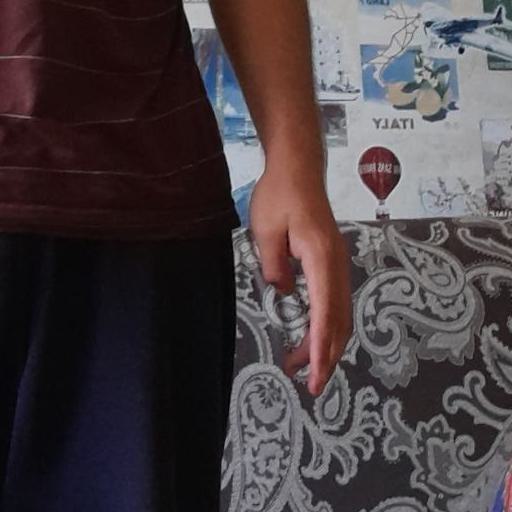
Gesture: no_gesture